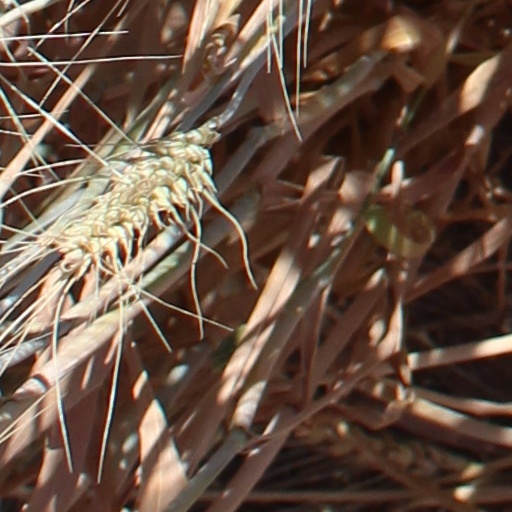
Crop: wheat